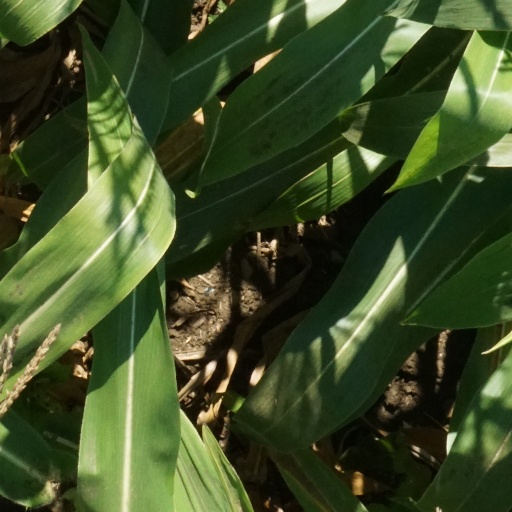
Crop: maize; corn